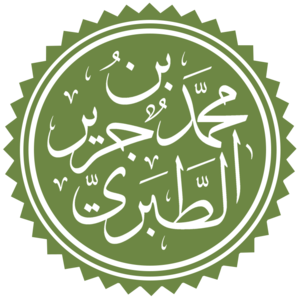
Muhammad ibn Jarir al-Tabari
Abu Ja'far Muhammad ibn Jarir al-Tabari var en persisk lærer og historiker.